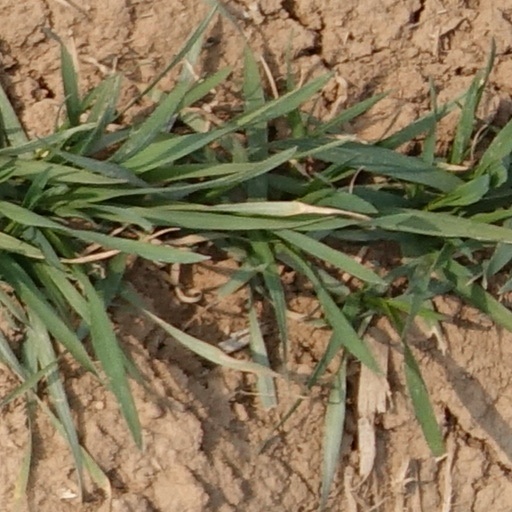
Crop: wheat